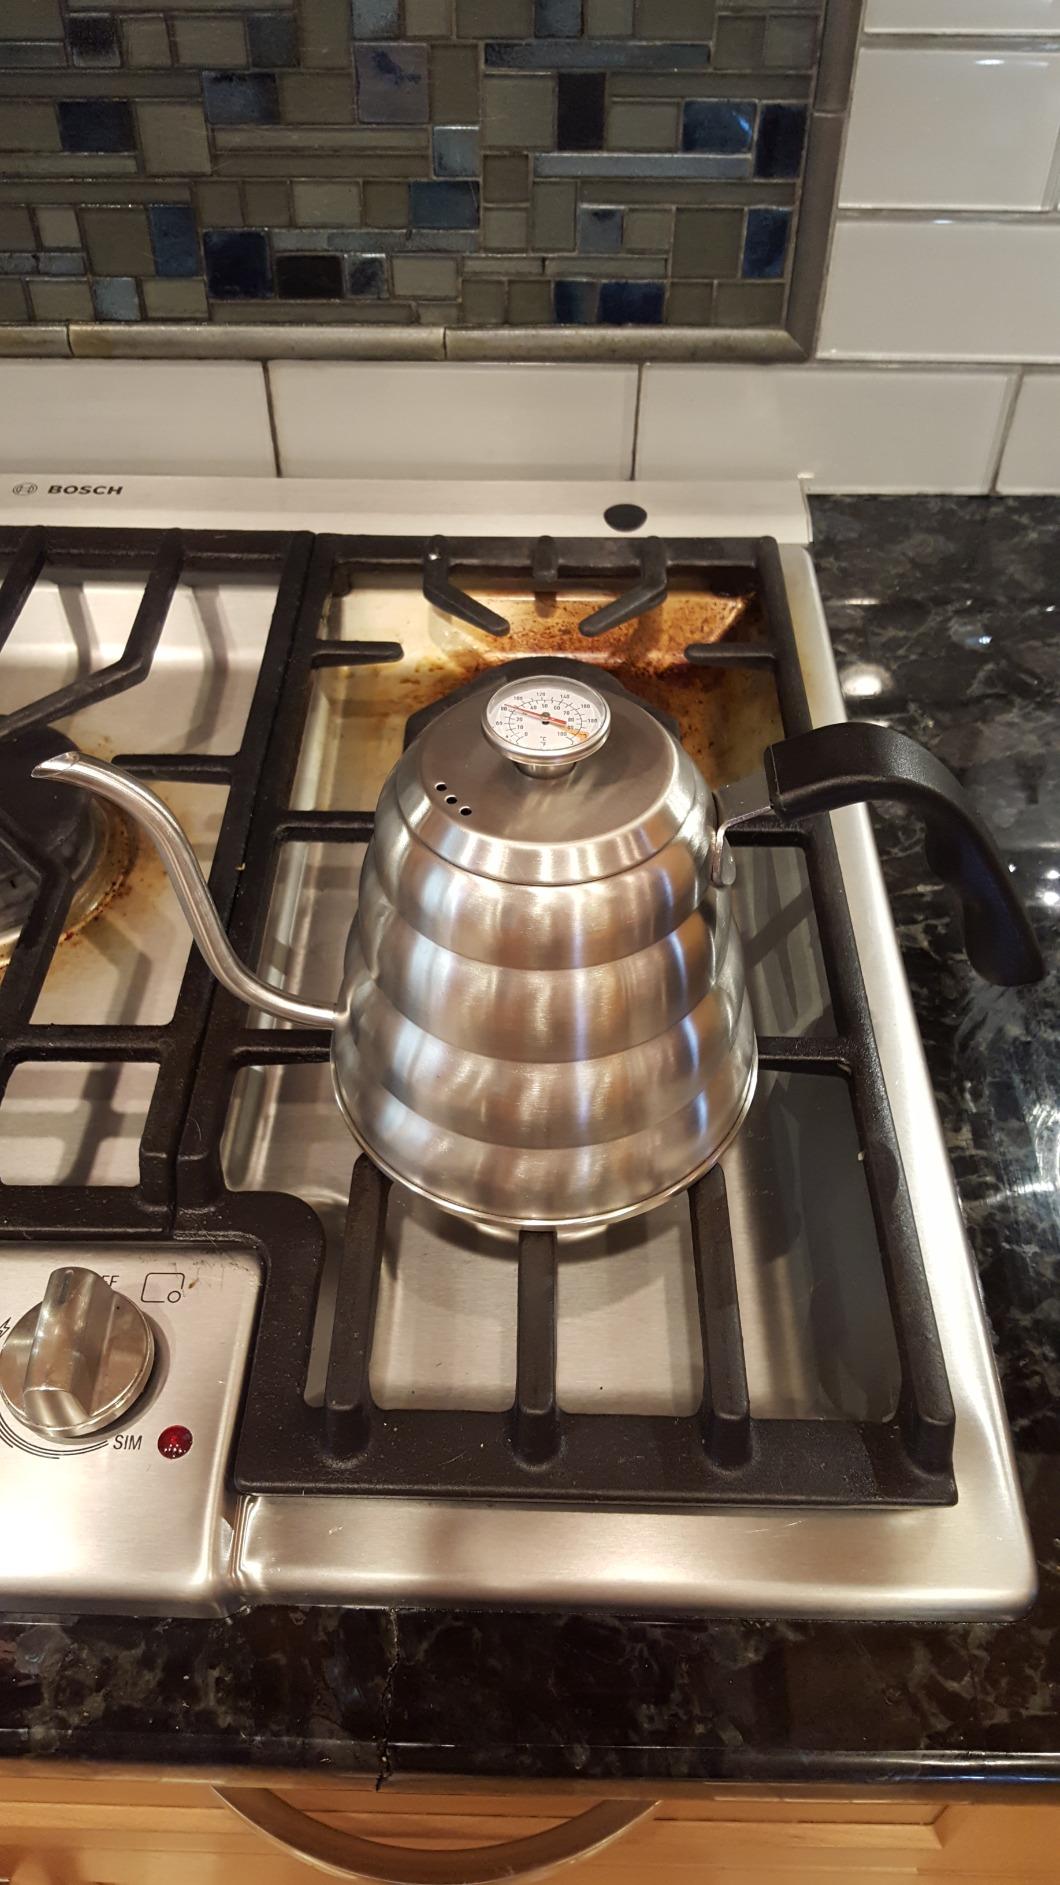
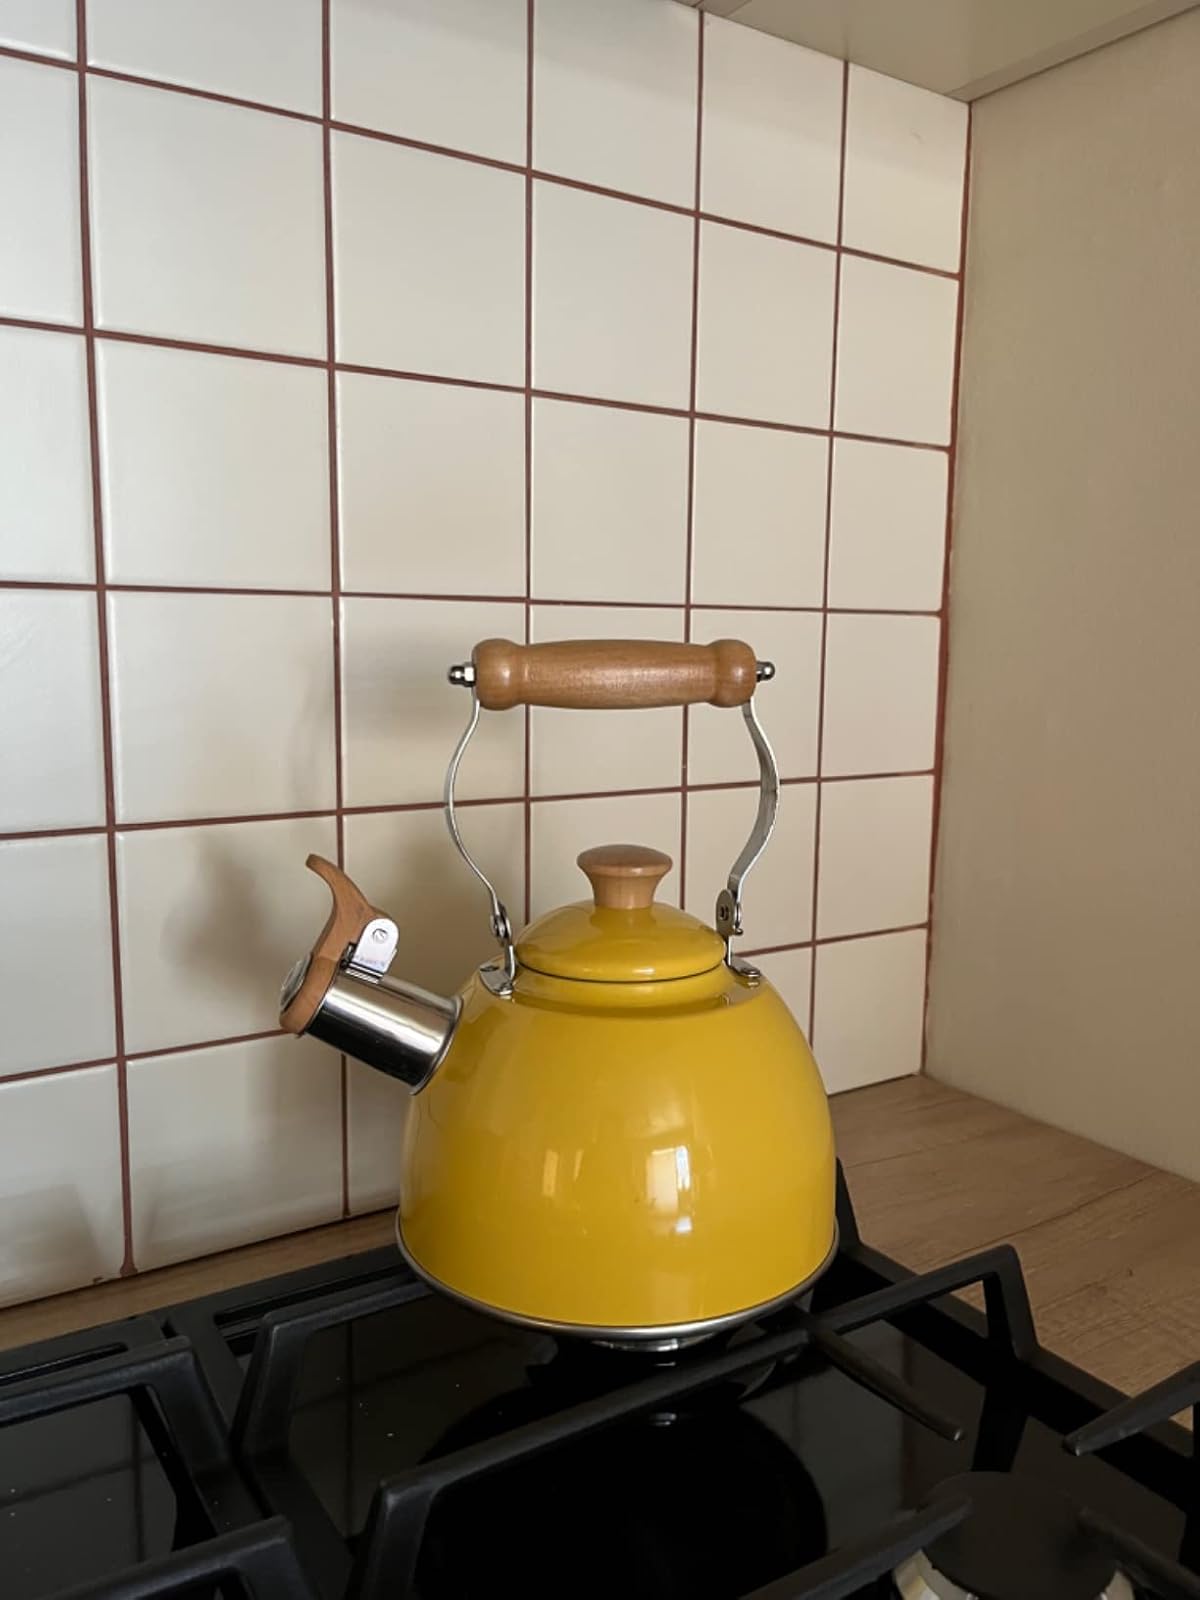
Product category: items_kettle
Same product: no